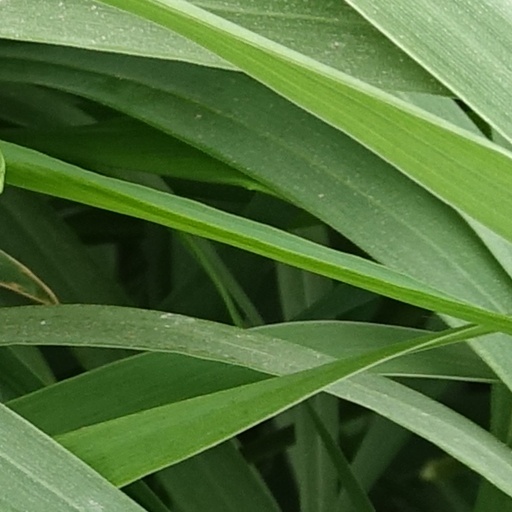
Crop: wheat